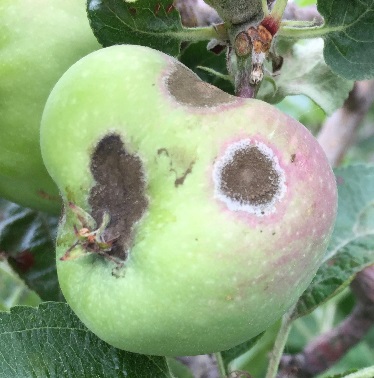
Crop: apple
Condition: scab